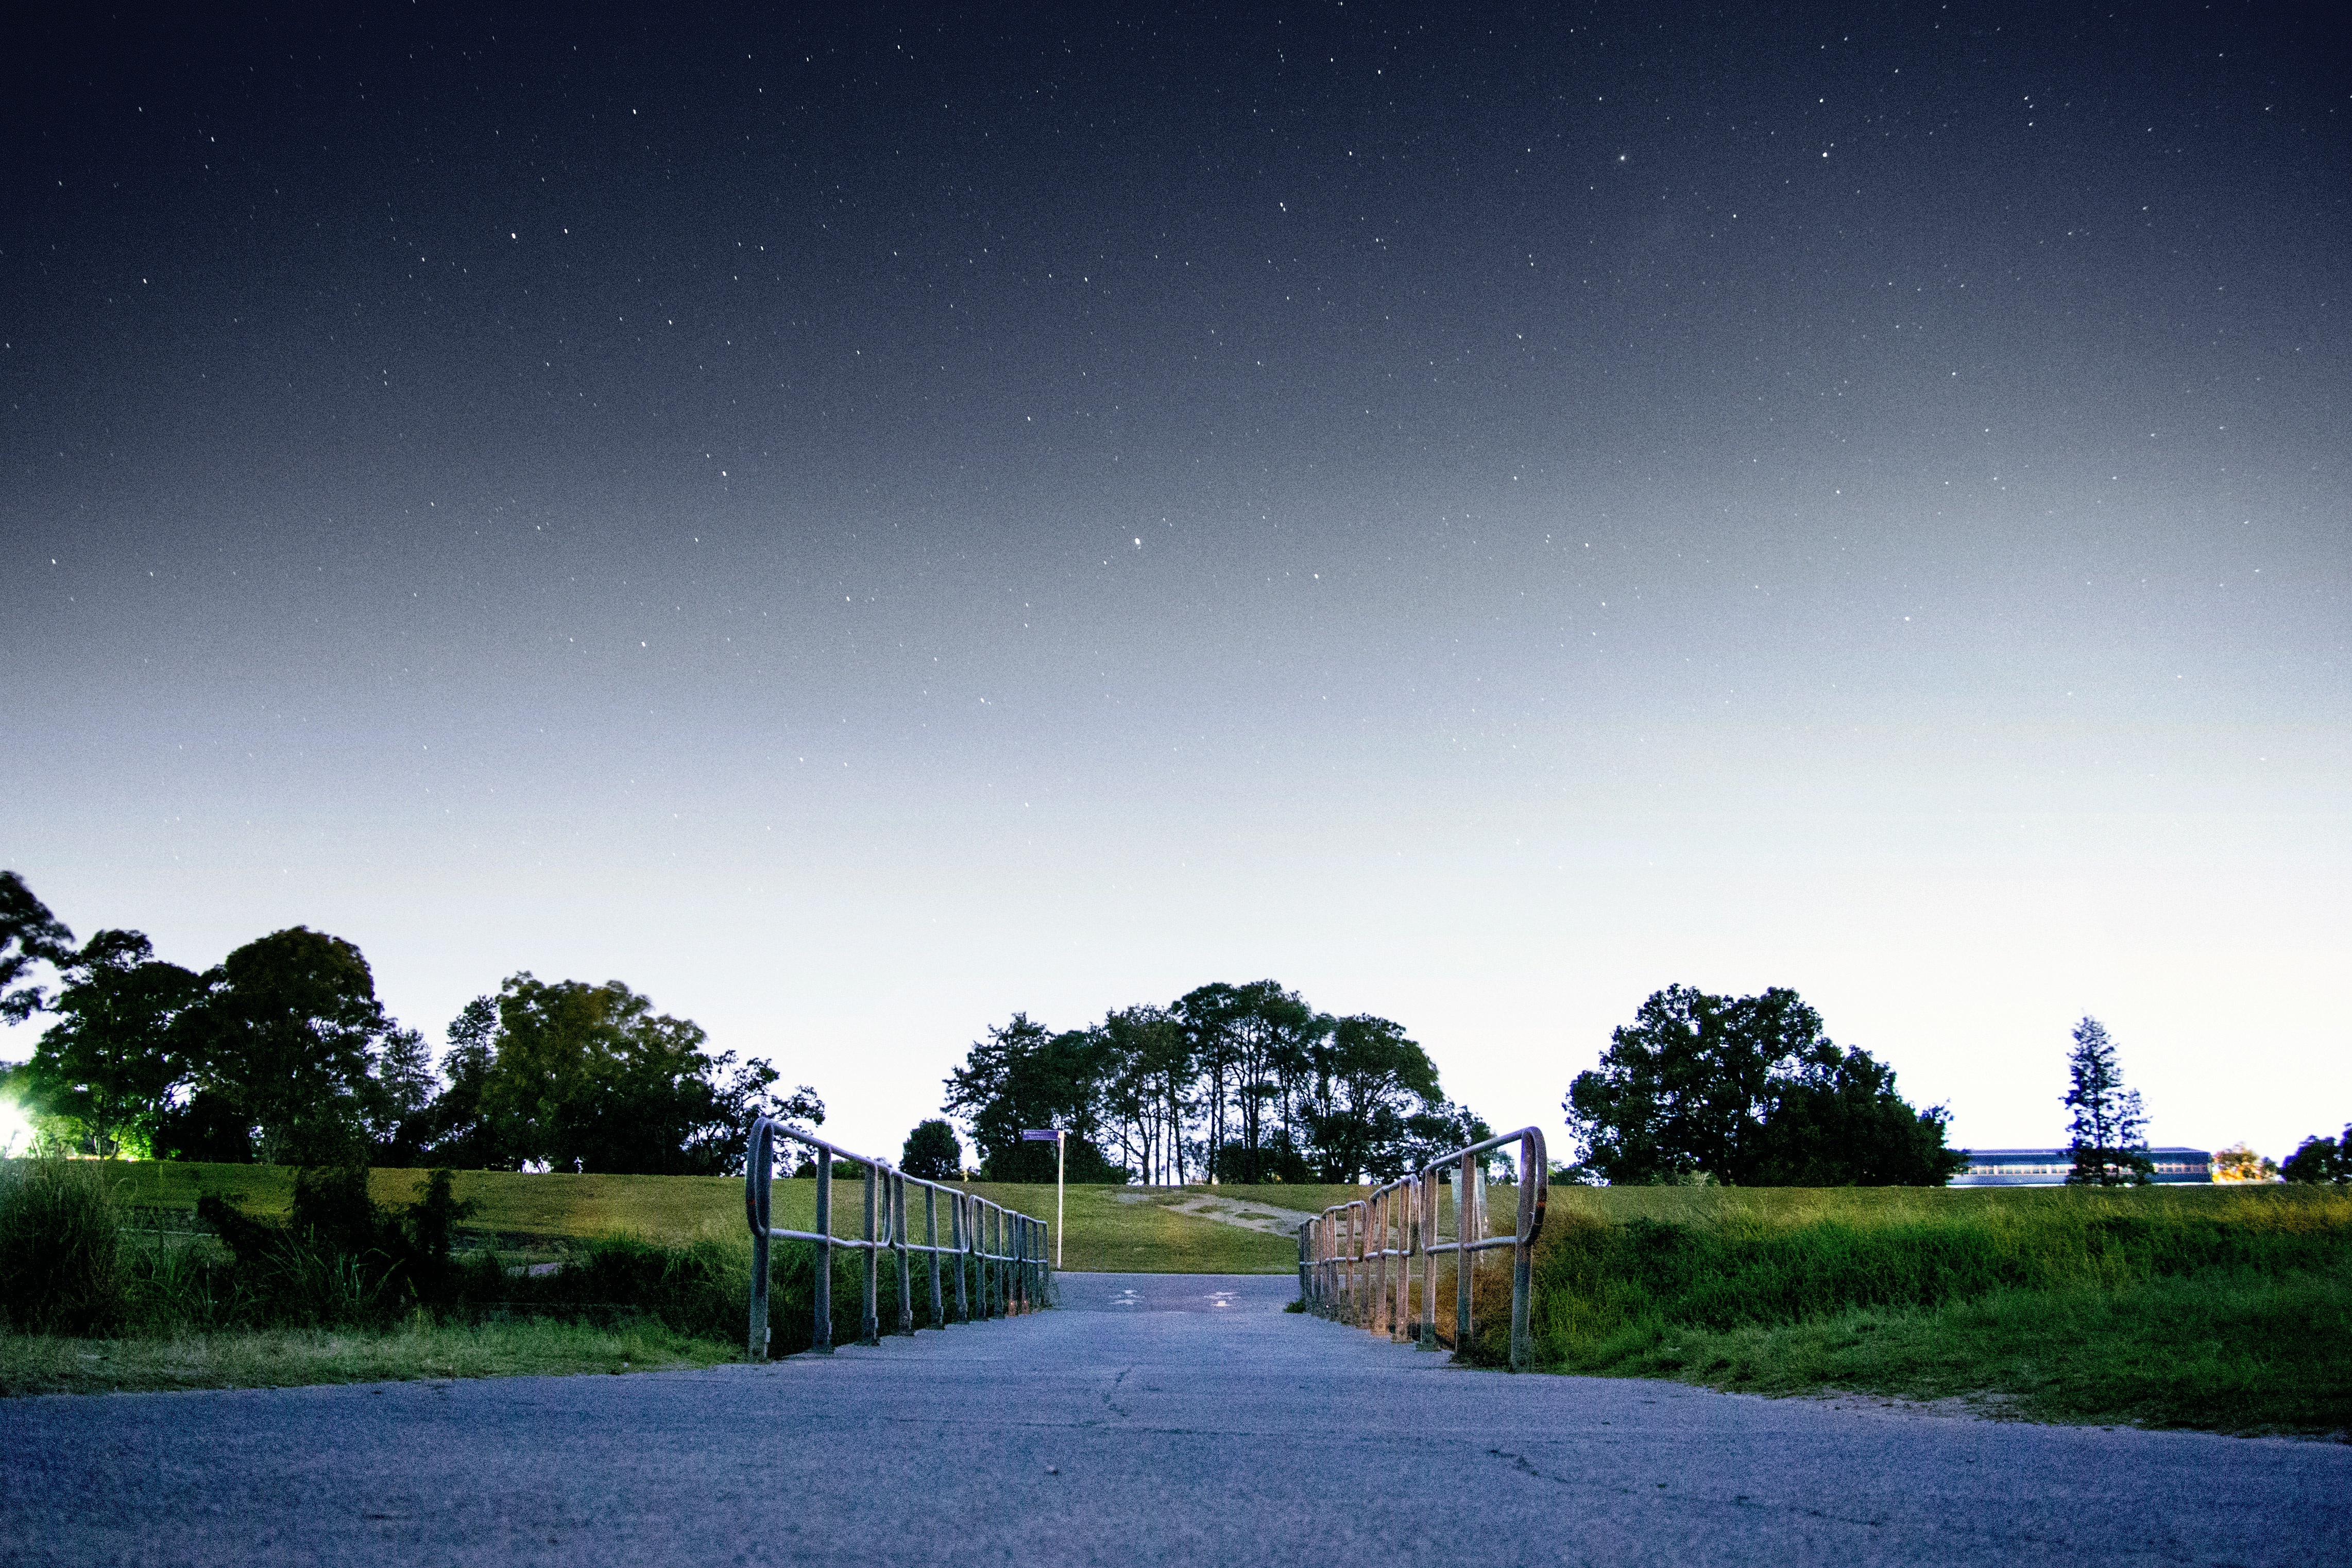
horizon, cloud, sky, night, star, atmosphere, dusk, atmosphere of earth